Roller derby

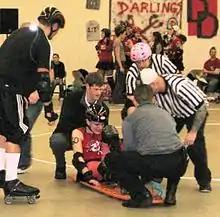
EMTs and others tend to an injured skater.

The growing popularity of roller skating in the United States led to the formation of organized multi-day endurance races for cash prizes as early as the mid-1880s. Speed and endurance races continued to be held on both flat and banked tracks in the century's first three decades and spectators enjoyed the spills and falls of the skaters. The term "derby" was used to refer to such races by 1922.